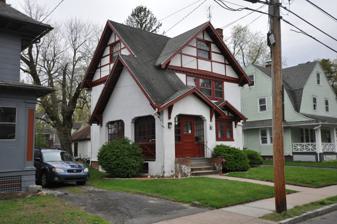
Building: Dr. Frank T. Simpson House
Country: United States of America
Year built: 1913
Historic house in Connecticut, United States United States historic place Dr. Frank T. Simpson House U.S. National Register of Historic Places U.S. Historic district Contributing property Show map of Connecticut Show map of the United States Location 27 Keney Terr., Hartford, Connecticut Coordinates 41°47′15″N 72°41′22″W / 41.78750°N 72.68944°W / 41.78750; -72.68944 Area less than one acre Built 1913 ( 1913 ) Built by Wright, W. Foster Architectural style Tudor Revival Part of Upper Albany Historic District ( ID86003383 ) NRHP reference No. 93001246 Significant dates Added to NRHP December 2, 1993 Designated CP September 29, 1986 The Dr. Frank T. Simpson House is a historic house at 27 Keney Terrace in Hartford, Connecticut .  Built in 1913, it is a good local example of Tudor Revival, and was the home of Frank T. Simpson, a leading figure in Connecticut's civil right movement of the mid-20th century.  The house was listed on the National Register of Historic Places in 1993, and is a contributing property in the Upper Albany Historic District . Description and history The Dr. Frank T. Simpson House is located in Hartford's north-side Clay-Arsenal neighborhood, on the south side of Keney Terrace, about 1/2 block east of Keney Park .  It is a 2 + 1 ⁄ 2 -story wood-frame structure, with a cross-gabled roof configuration and stuccoed exterior.   The ground floor of the front facade is defined by a projecting gable entry on the left, and a less projecting gabled window bay aligned under the main gable.  Both gables have decorative brackets, and the window gable and main gable are half-timbered.  The main entrance is recessed in an arched openings.  The window bay has three sash windows, and there are three larger sash windows in a band on the second floor above the projecting bay. The house was built in 1913 by W. Foster Wright, a builder from Waterbury .  It was purchased in 1952 by Dr. Frank T. and Marie A. Simpson.  Simpson, an Alabama native, moved to Hartford in 1929.  In 1944, he was made the first paid employee of the state's civil rights commission, one of the nation's first such organizations.  Under his guidance, the commission highlighted inequities in educational and employment opportunities, and helped break down race barriers in these and other areas. See also National Register of Historic Places listings in Hartford, Connecticut References